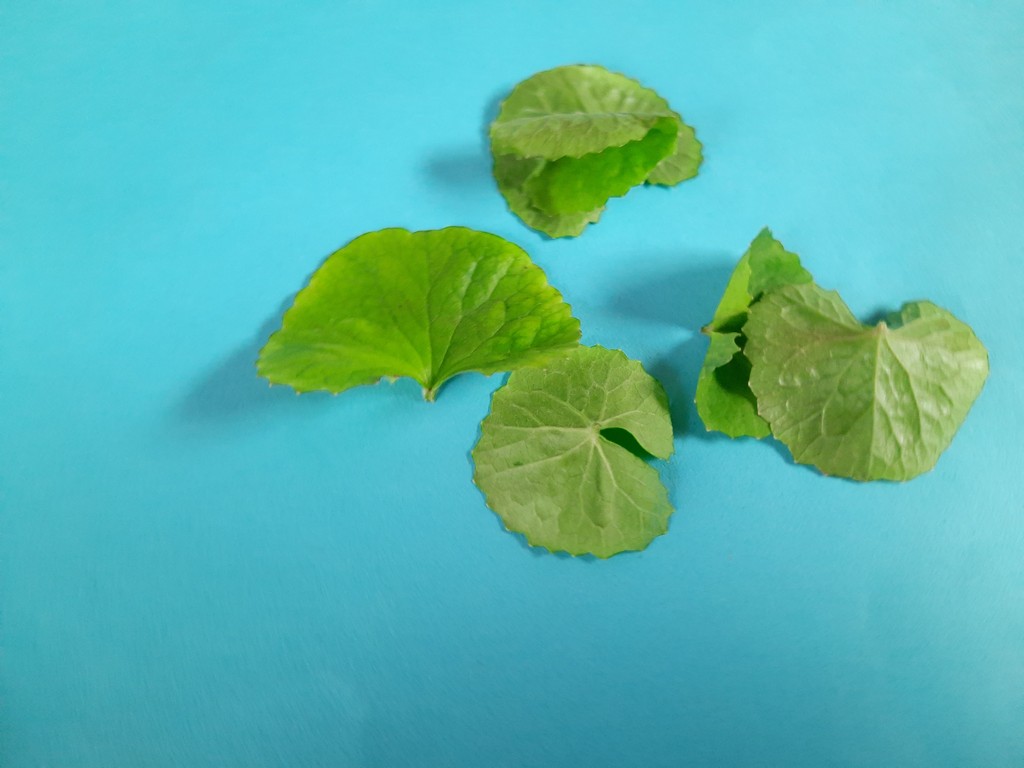
Label: Healthy